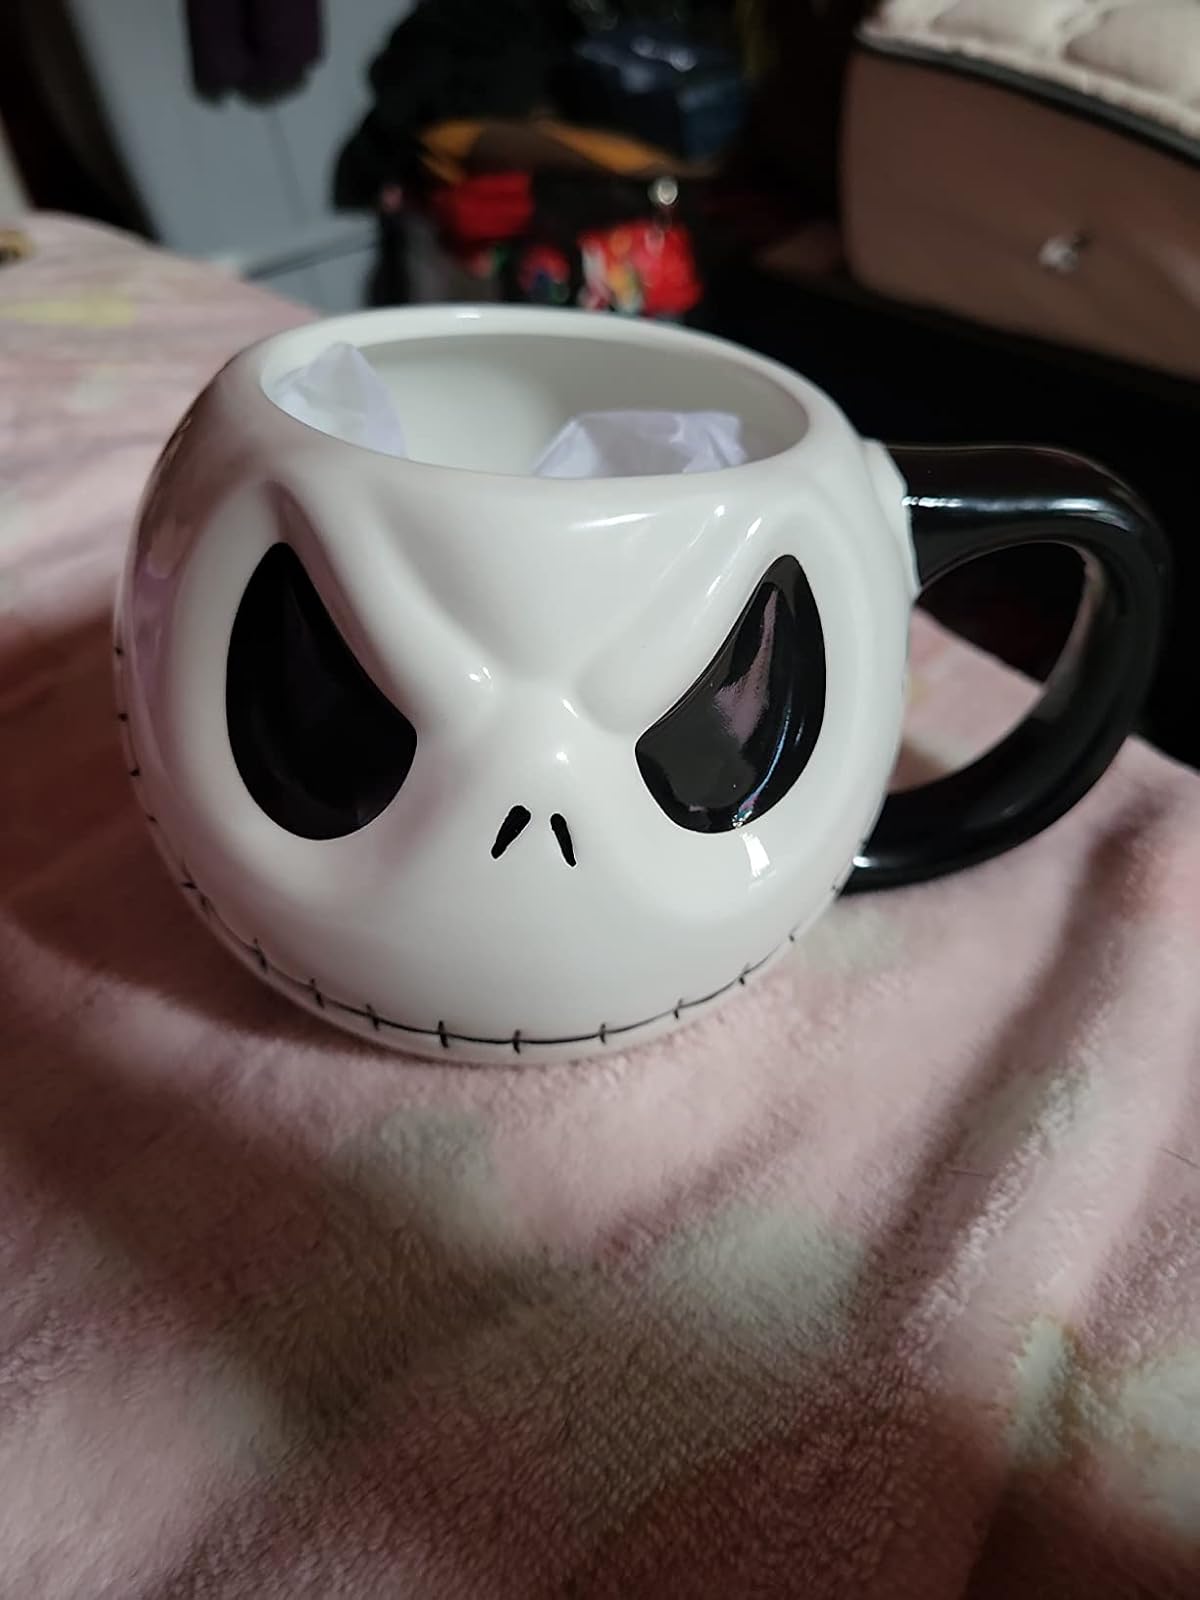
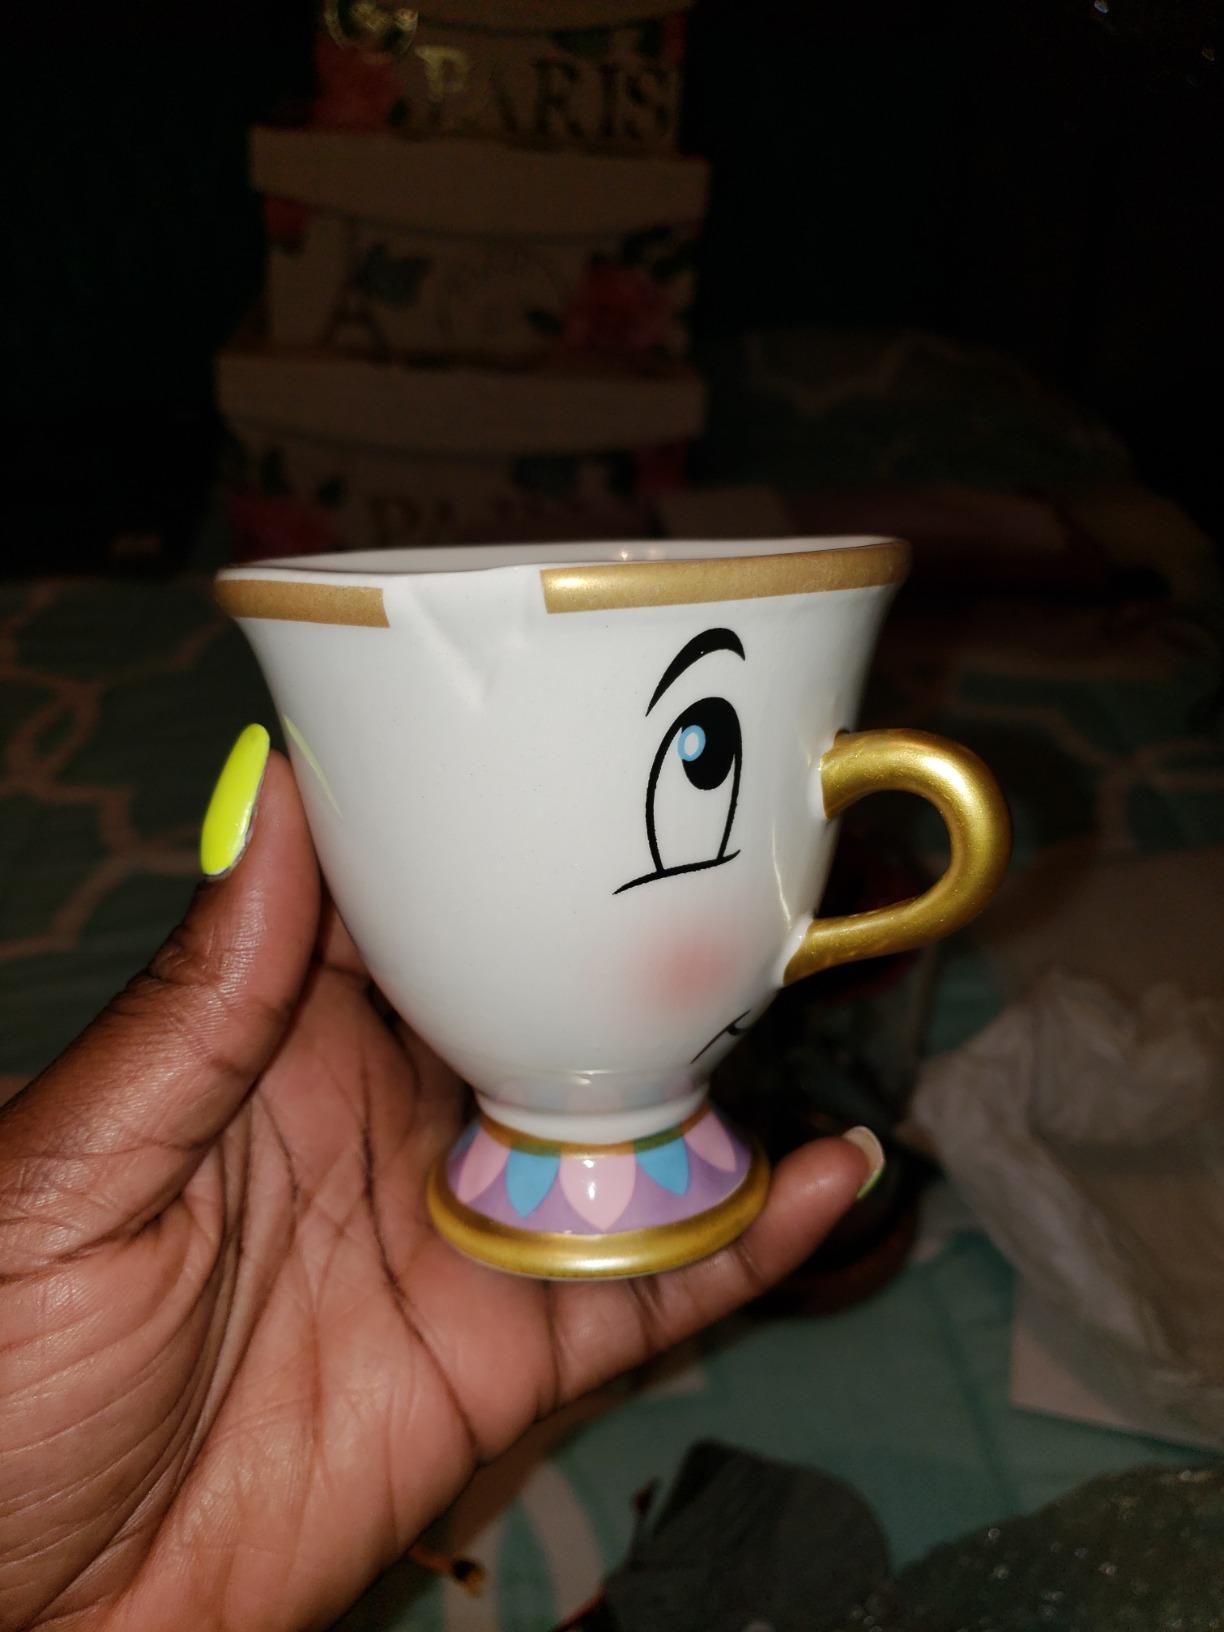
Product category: items_mug
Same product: no